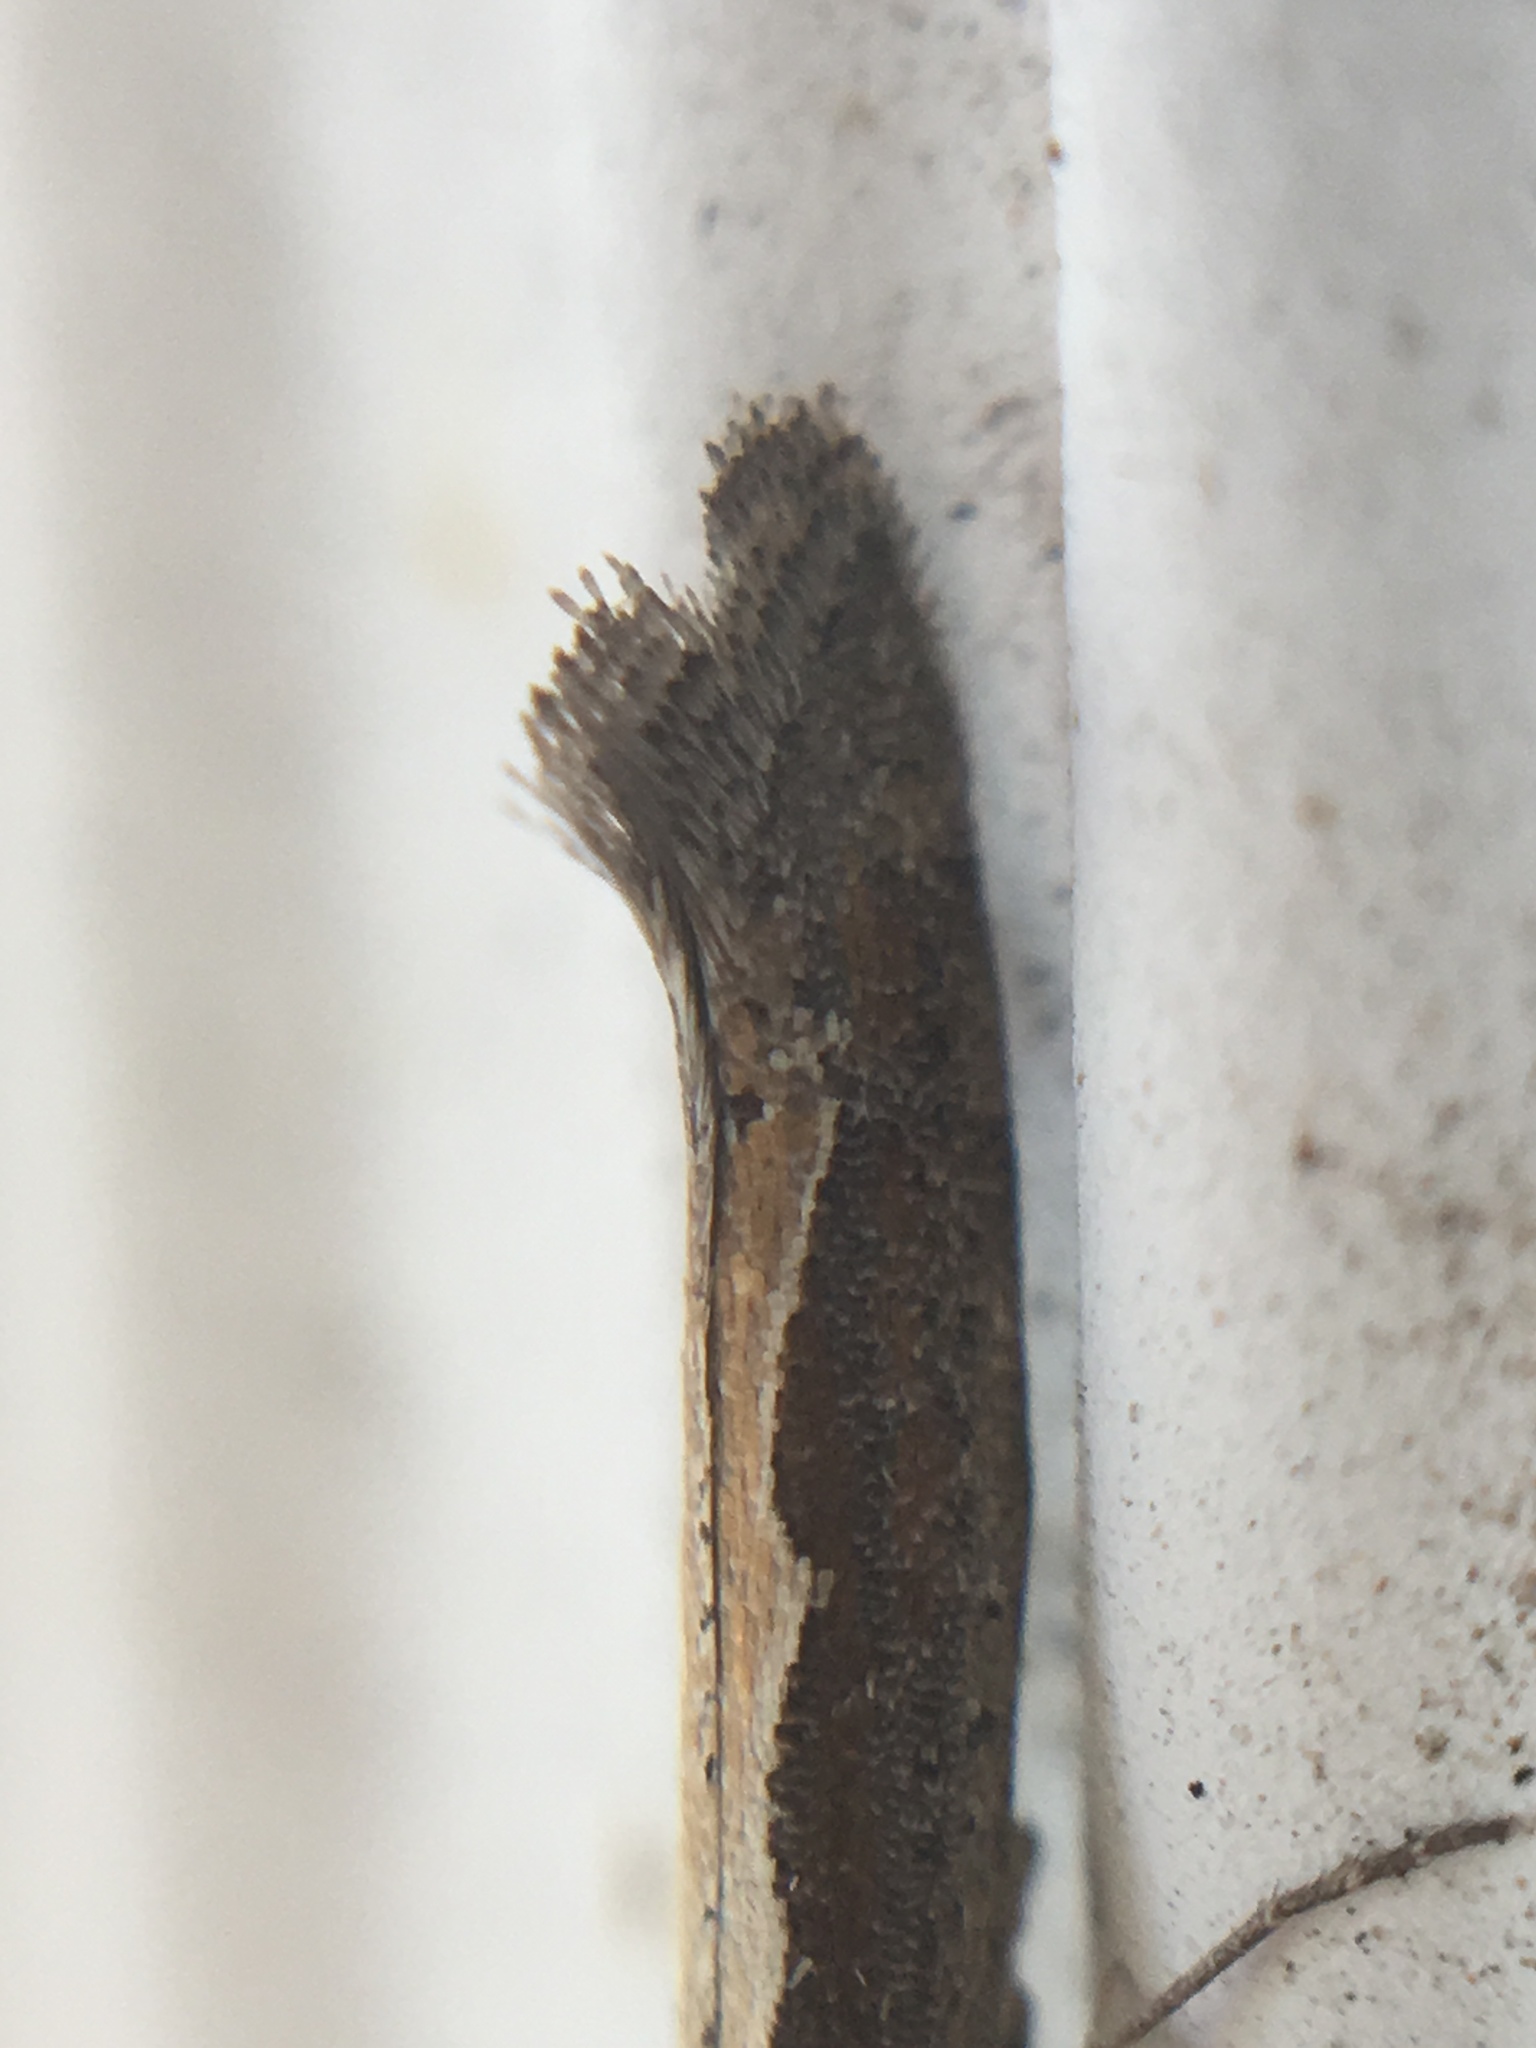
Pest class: diamondback_moth